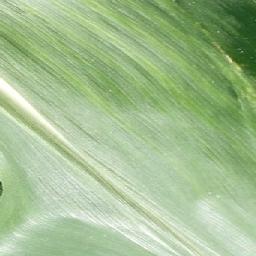
Label: Corn___healthy